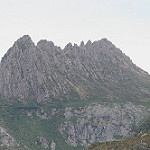
Scene: Outdoor